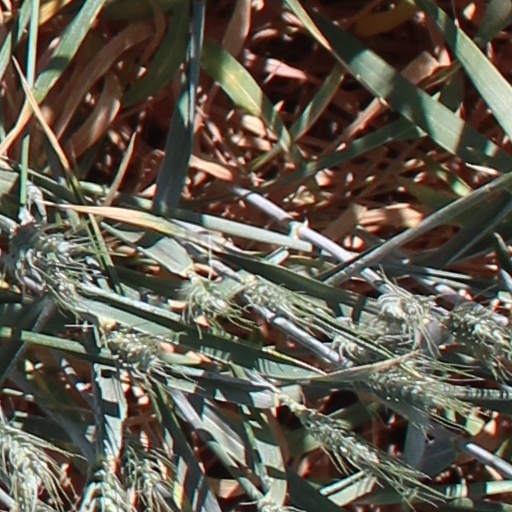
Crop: wheat